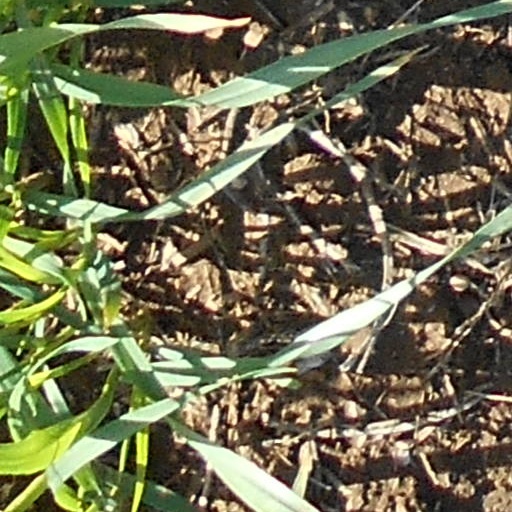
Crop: wheat